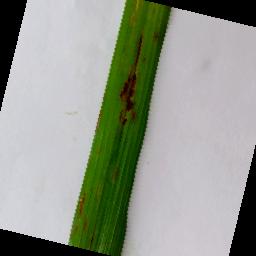
Label: Rice___Leaf_Blast